Conlan Carter

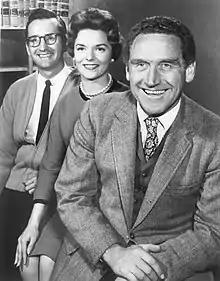
Carter (left) with Janet De Gore and James Whitmore in "The Law and Mr. Jones", 1962

Chester Conlan Carter (born October 3, 1934) is an American film, stage and television actor. He is perhaps best known for playing the medic "Doc" in the American drama television series "Combat!", for which he was nominated for a Primetime Emmy Award for Outstanding Supporting Actor in a Drama Series.